David Eyton-Jones

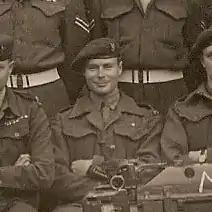

Captain Arthur David Eyton-Jones (8 March 1923 – 1 August 2012) was a British Army officer with the Special Air Service (SAS) during World War II, director of a tea company, landscape gardener and chaplain. He is best known for his involvement in Operation Tombola.